Los Días calientes

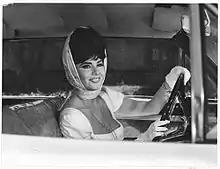
Still with Isabel Sarli

Los Días calientes is a 1966 Argentine comedy film directed by Armando Bó.